Drag Race Thailand season 2

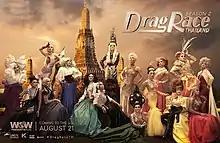
Promotional poster for season two

The second season of "Drag Race Thailand" had a casting announcement on 4 March 2018. A casting commercial was shown on 13 September 2018, and stated any genders were allowed to apply, as well as non-Thai citizens. Art Arya and Pangina Heals remained as main judges for the season, and the show aired again on the Kantana Group.